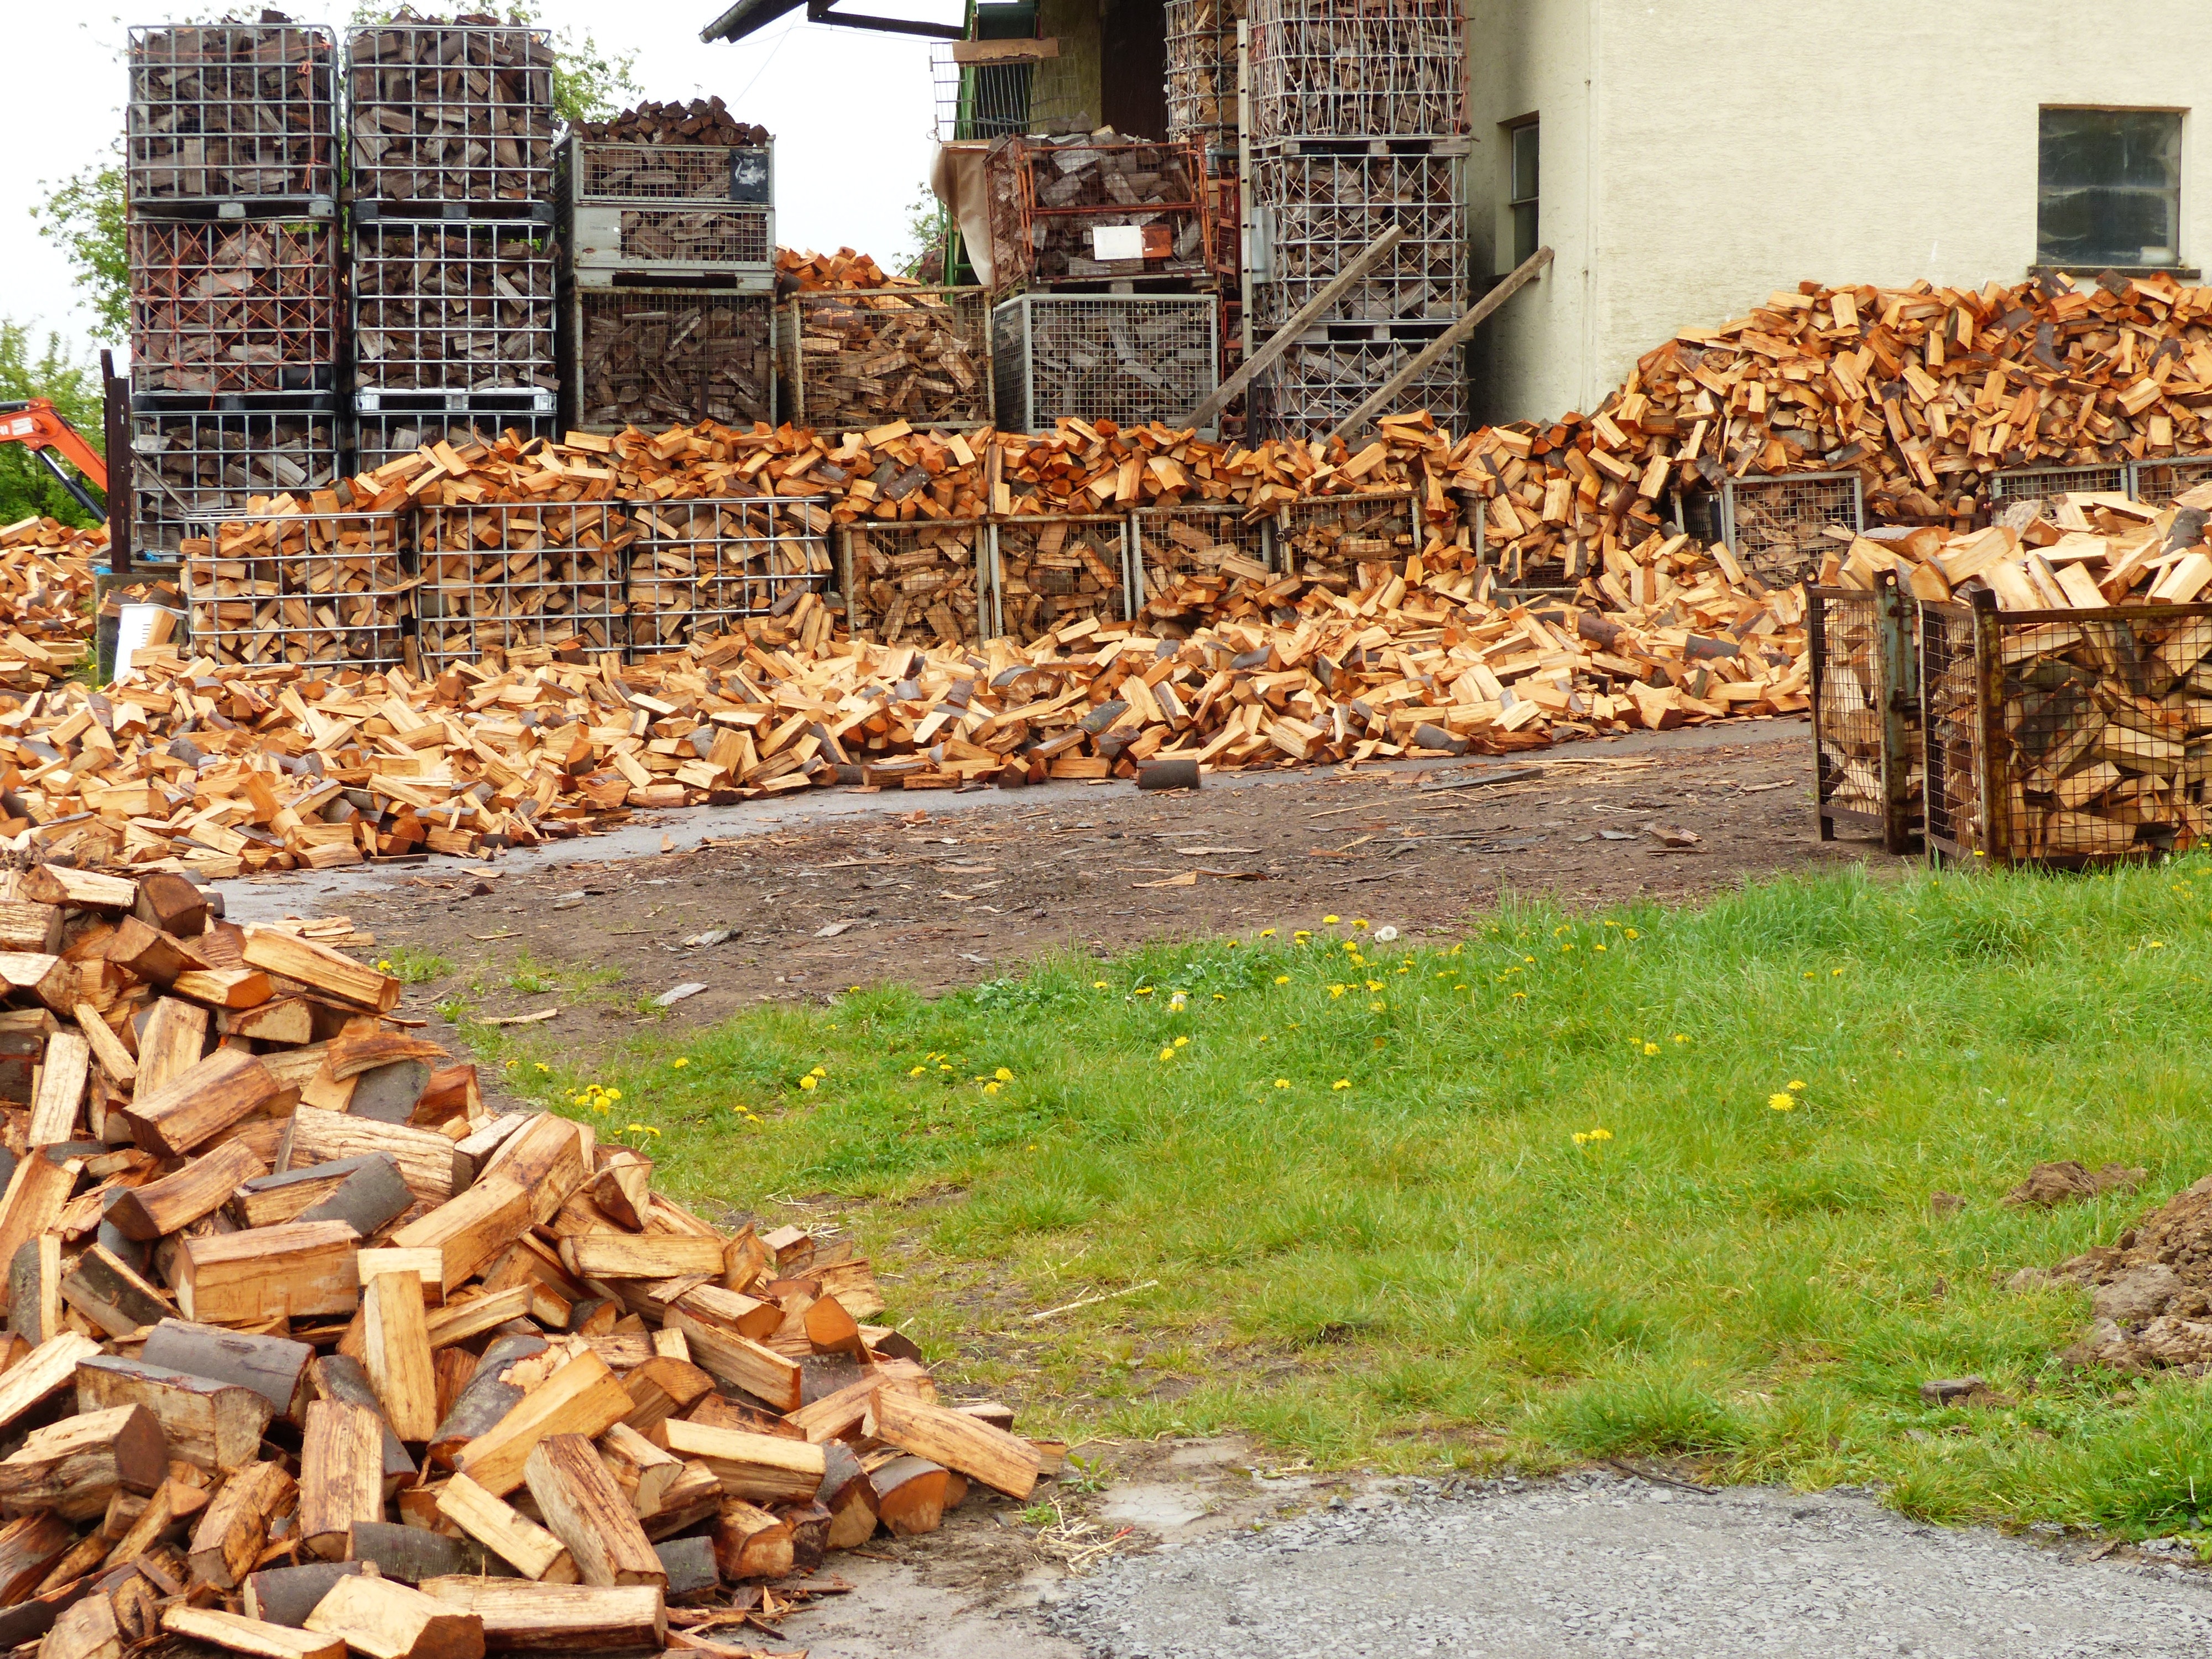
tree, wood, wall, autumn, soil, firewood, timber, yard, combs thread cutting, holzstapel, growing stock, timber industry, human settlement